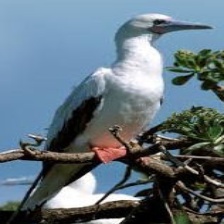
Species: ABBOTTS BOOBY
Scientific name: PAPASULA ABBOTTI